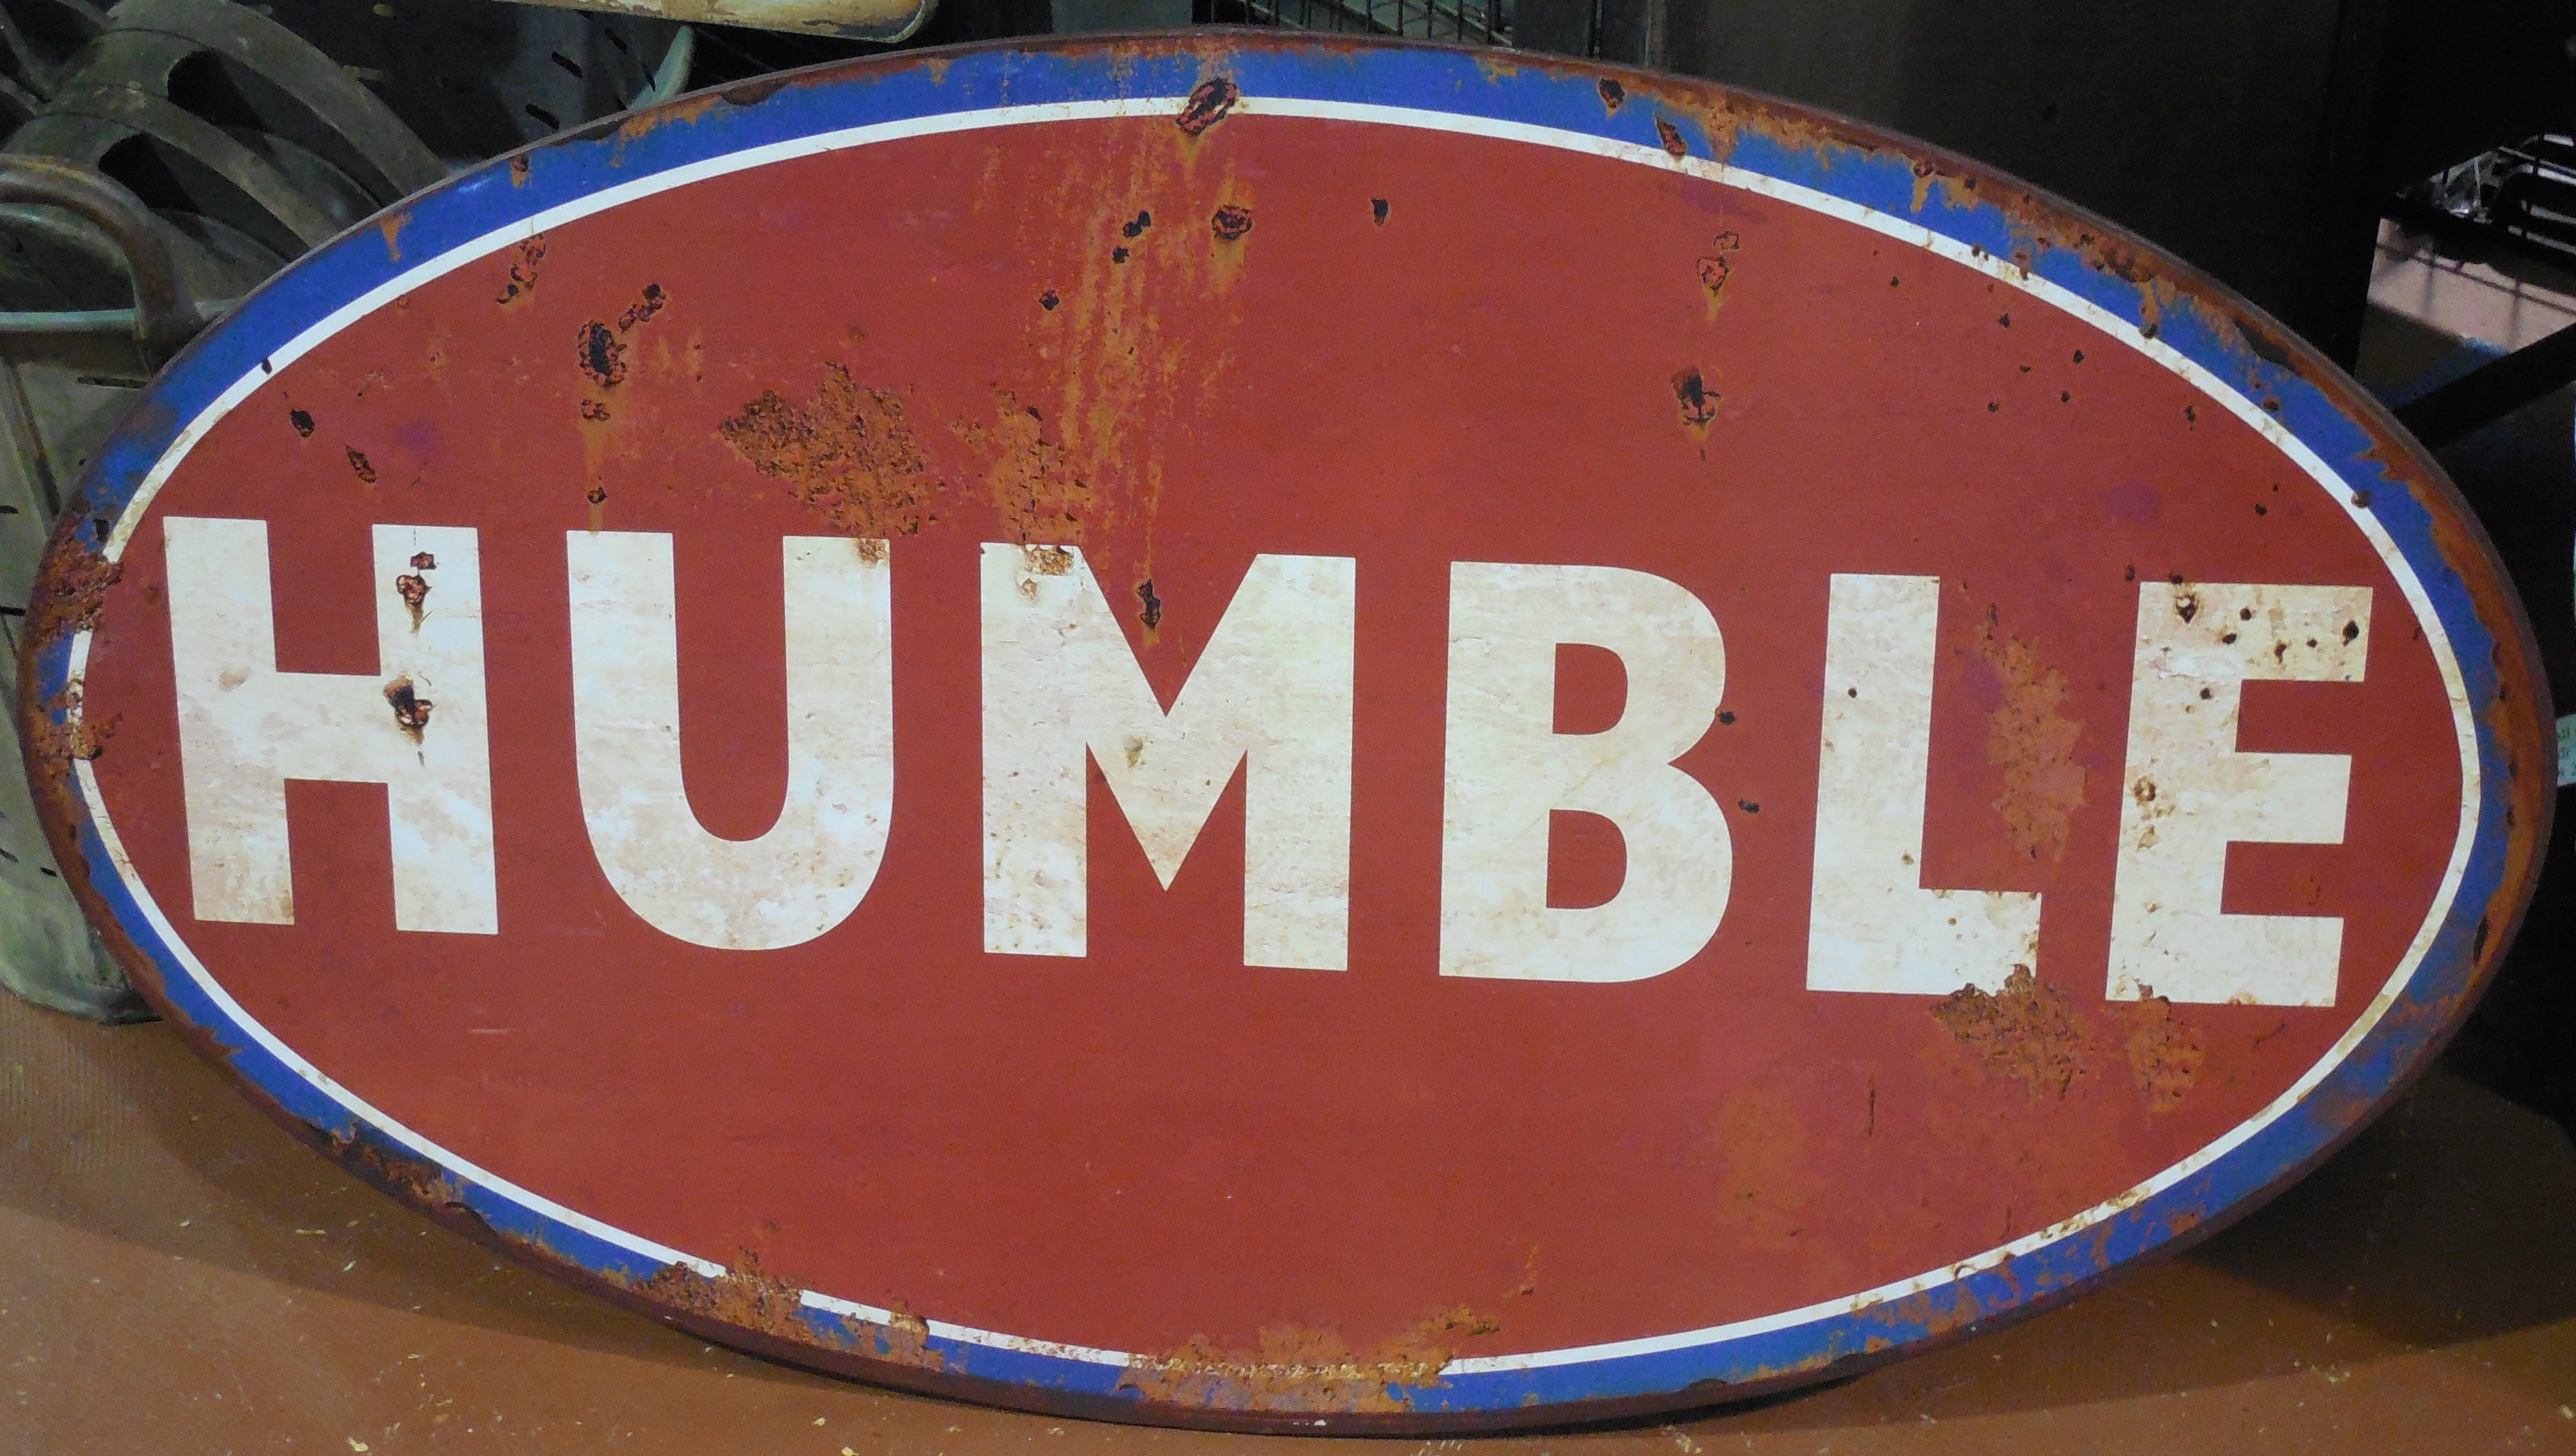
word, white, number, old, sign, red, symbol, alphabet, color, metal, blue, signage, message, letters, shape, traffic sign, man made object, humble